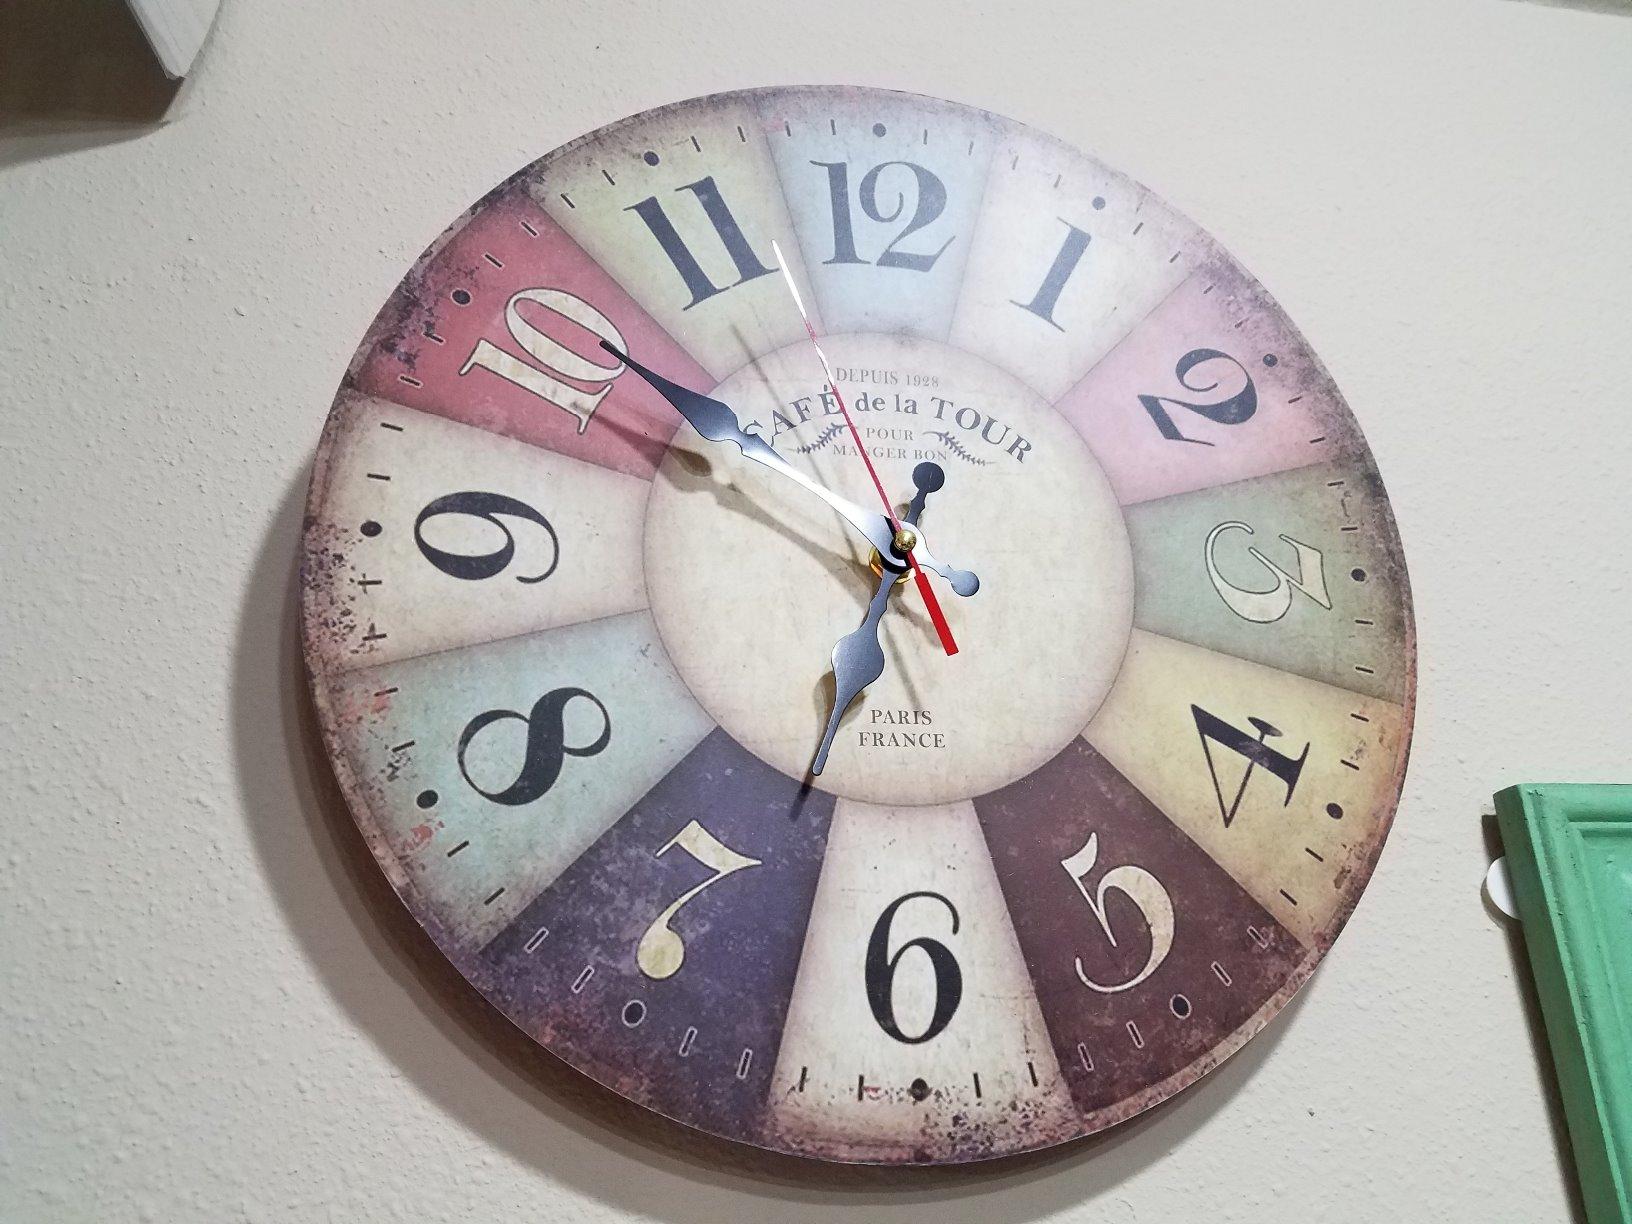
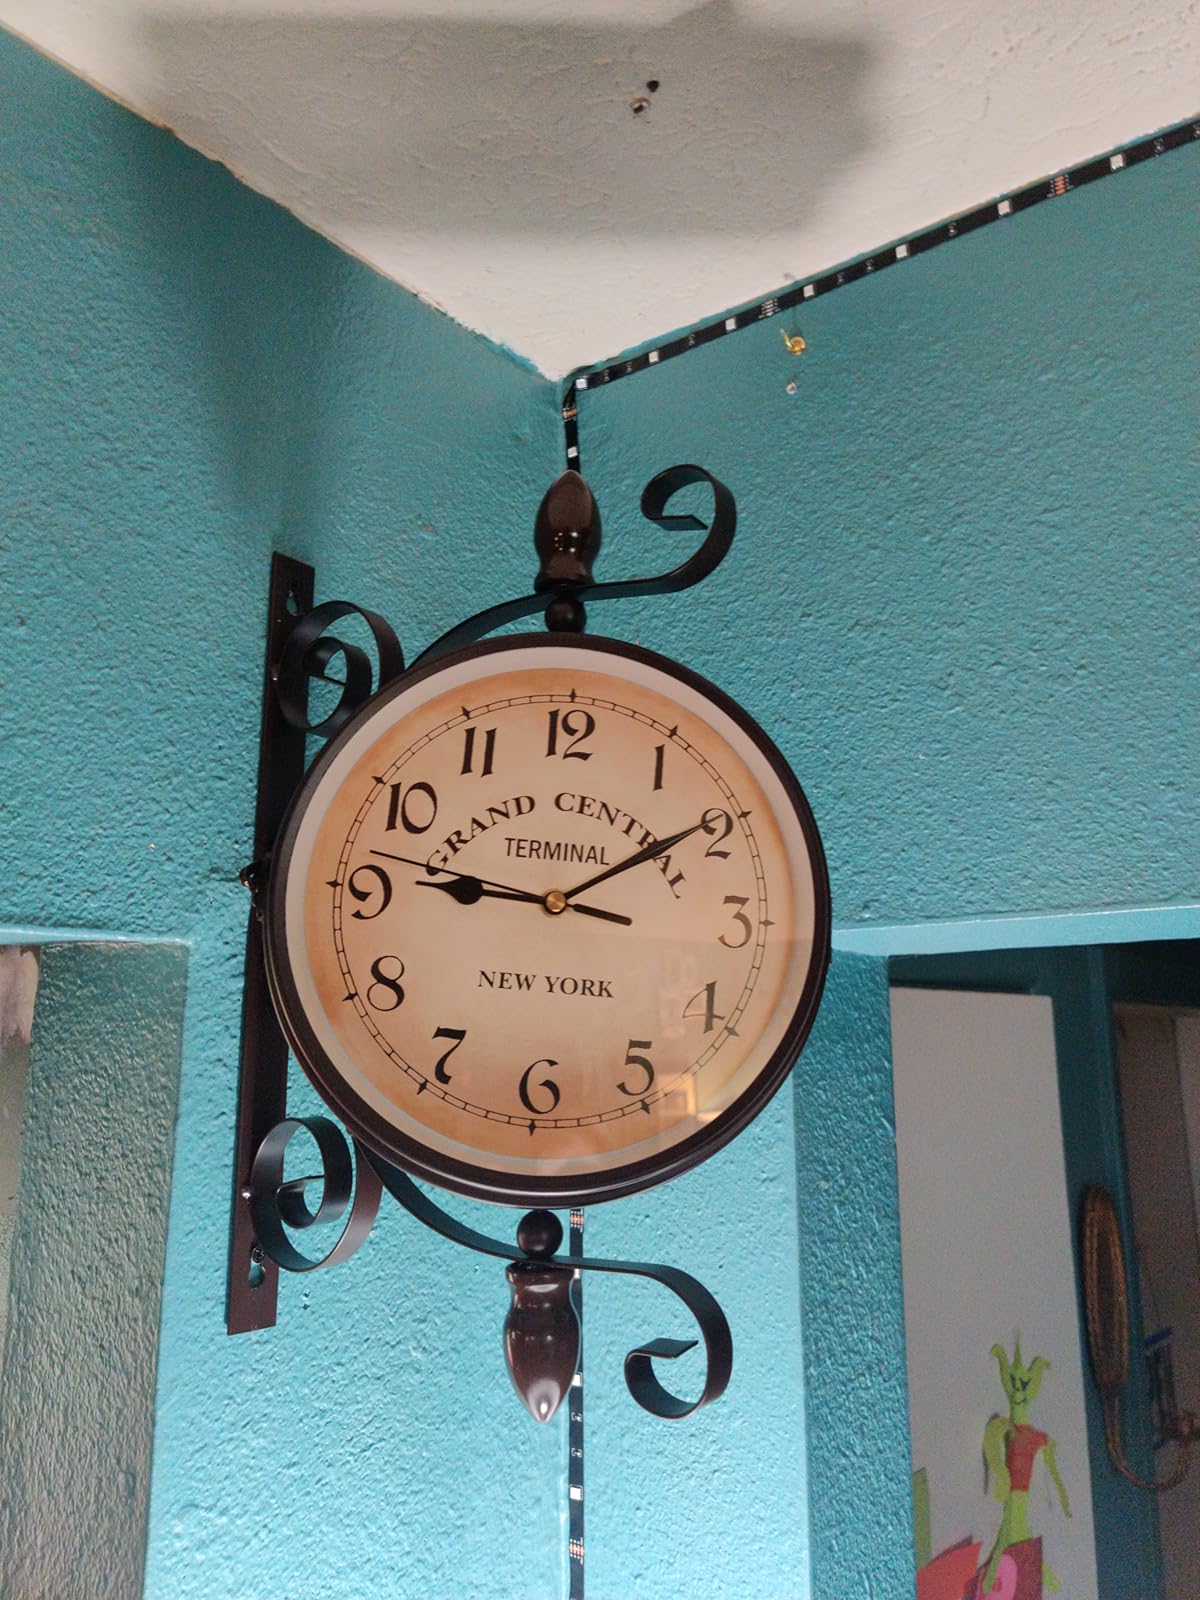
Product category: clock
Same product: no